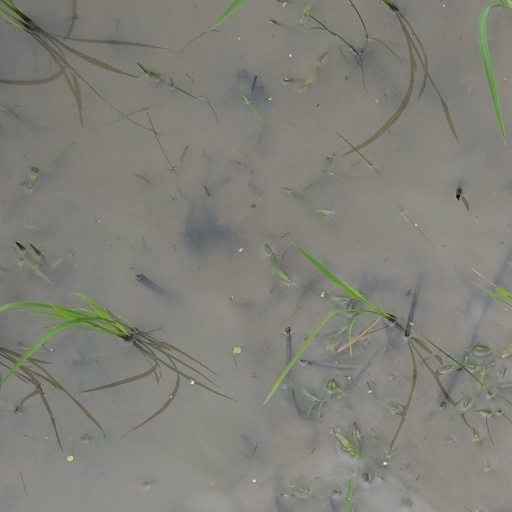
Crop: rice